Lenvik Municipality

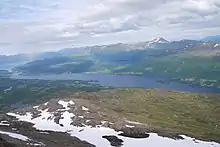
View of the lake Rossfjordstraumen

The parish of Lenvik was established as a municipality on 1 January 1838 (see formannskapsdistrikt law). In 1848, most of the mainland parts of Lenvik (population: 2,616) were separated to form the new Målselv Municipality, leaving Lenvik with 3,029 residents. Then in 1855, the northern part of Lenvik (population: 811) was separated to form the new Hillesøy Municipality. This left Lenvik with 2,757 inhabitants. On 1 January 1871, a small part of Lenvik (population: 70) was transferred to the neighboring Malangen Municipality.